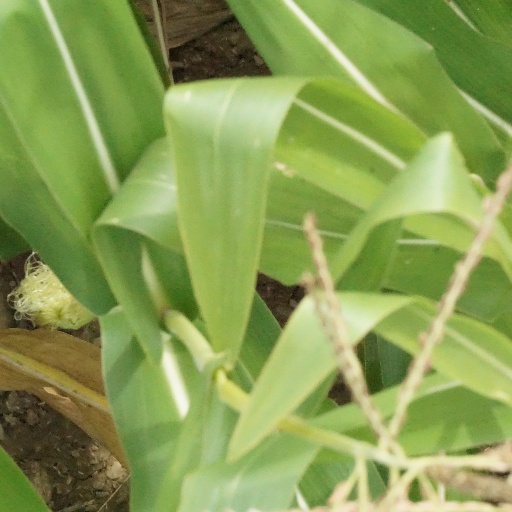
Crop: maize; corn